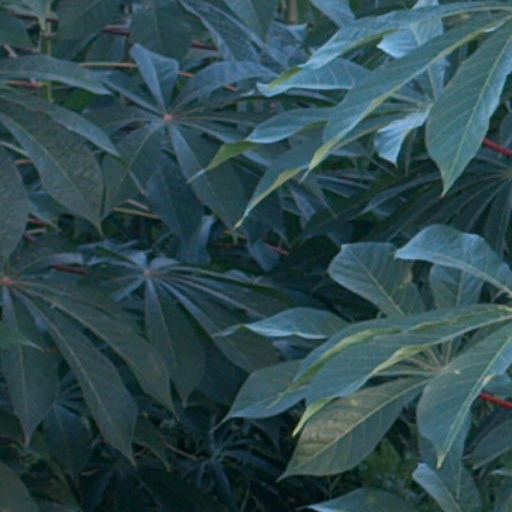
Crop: cassava